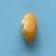
Maize quality: Good